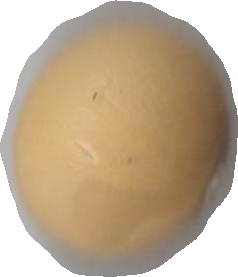
Variety: Dega